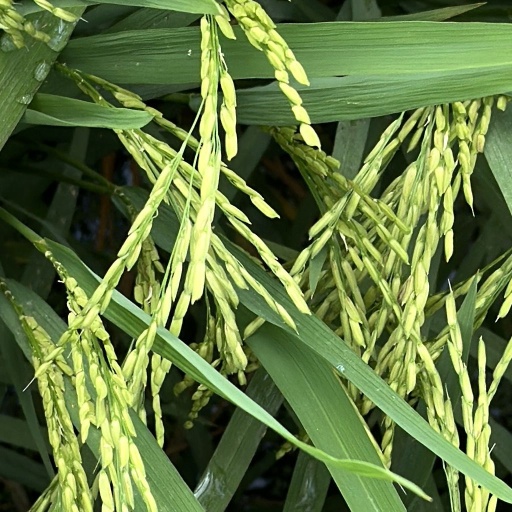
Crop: rice